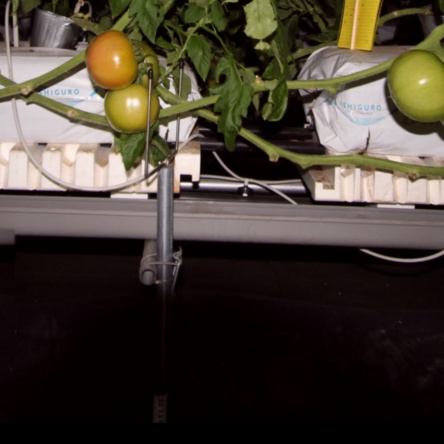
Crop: tomato